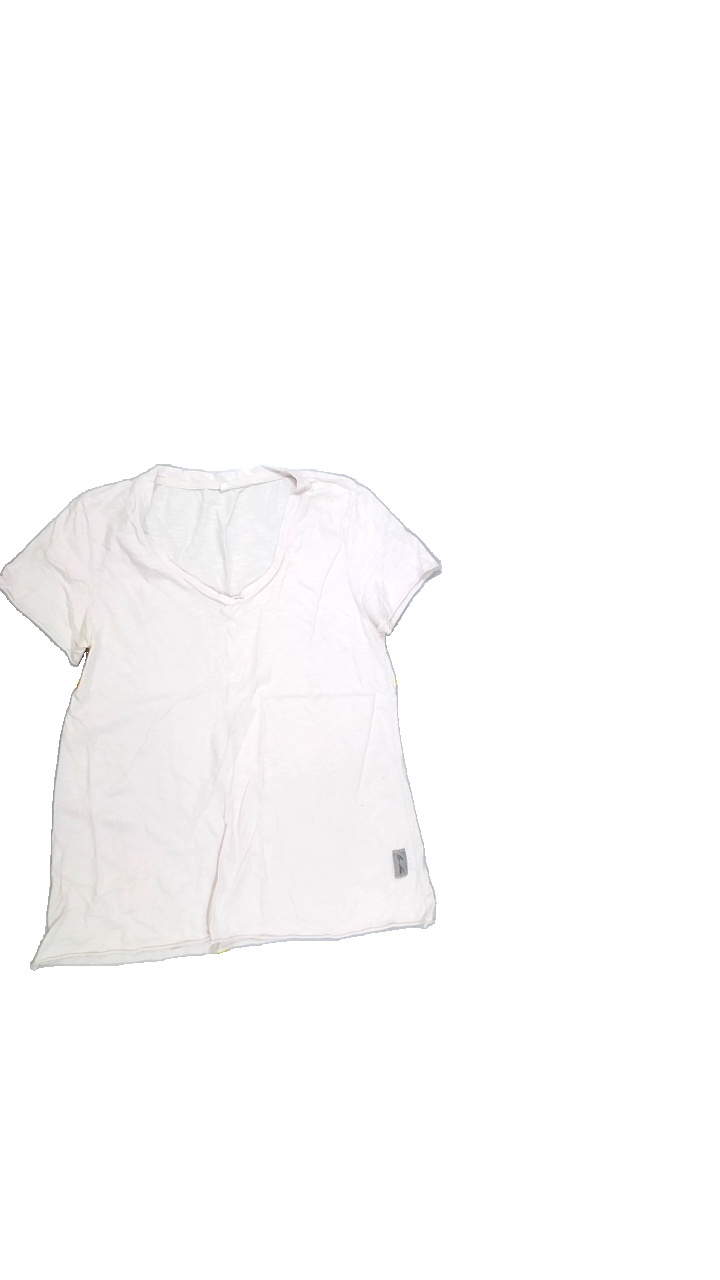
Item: T-shirt (Ladies)
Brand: Not Applicable
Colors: Pink
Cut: Regular, V-collar
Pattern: Plain
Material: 100%cotton
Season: All
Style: No trend
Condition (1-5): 3
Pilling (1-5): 3
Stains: Yes
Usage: Export
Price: <50